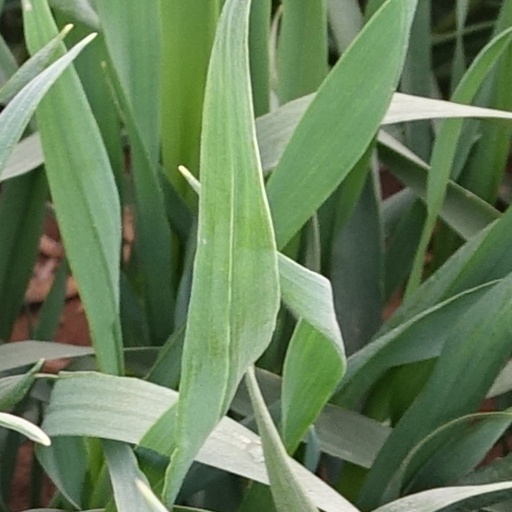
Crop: wheat